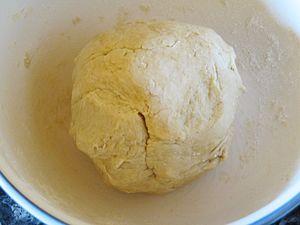
Recette de la pâte brisée, étape 3